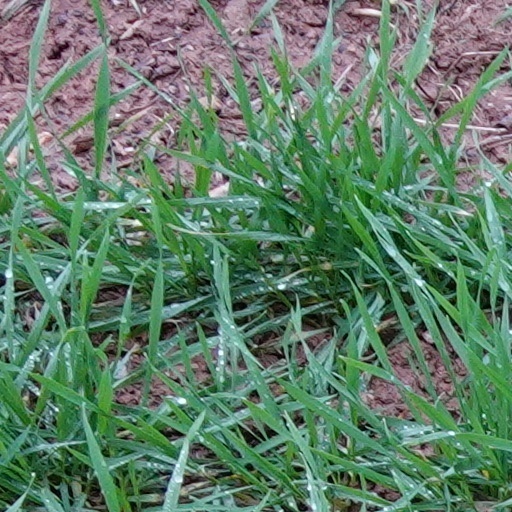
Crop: wheat